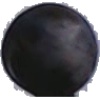
Label: Grape Blue 1